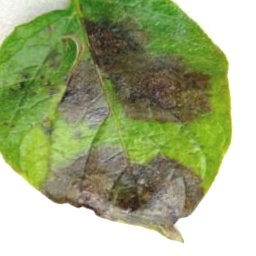
Etiqueta: Late Blight